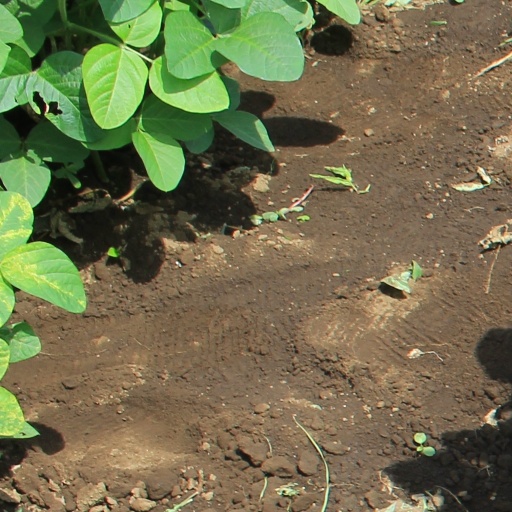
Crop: soybean